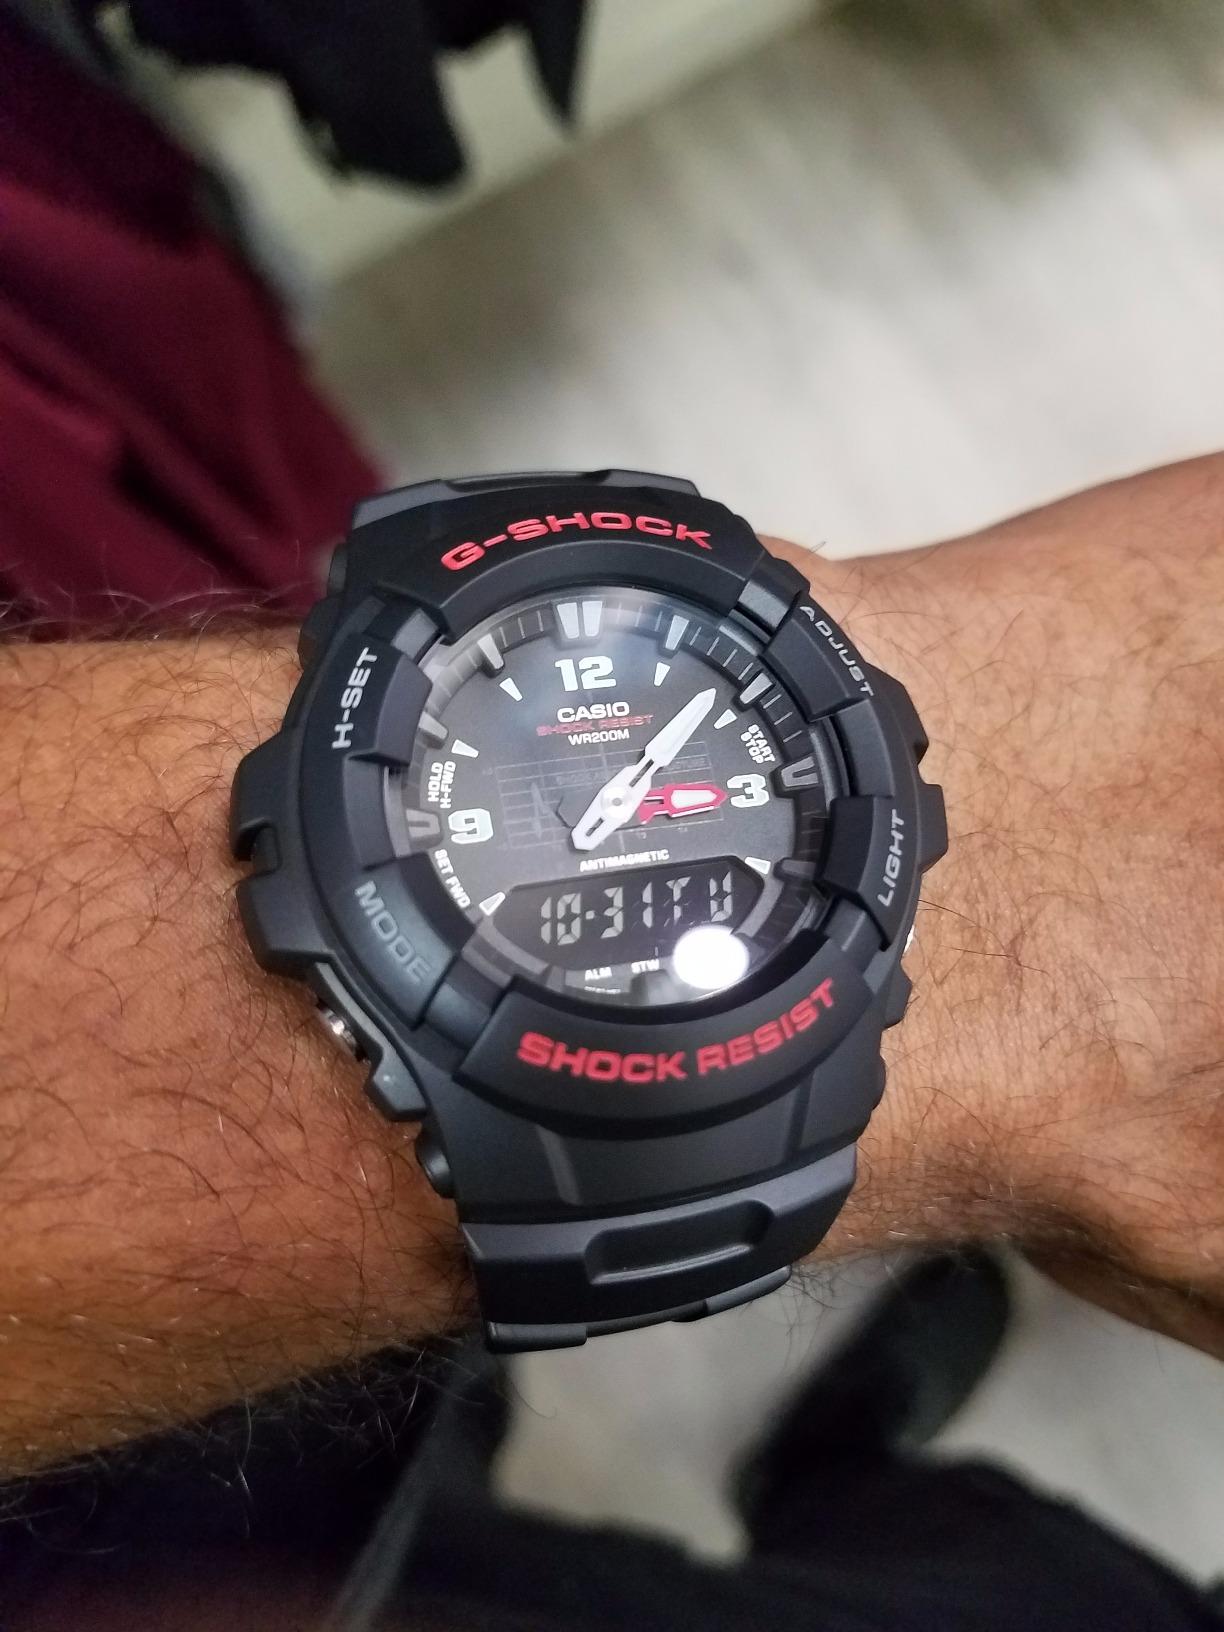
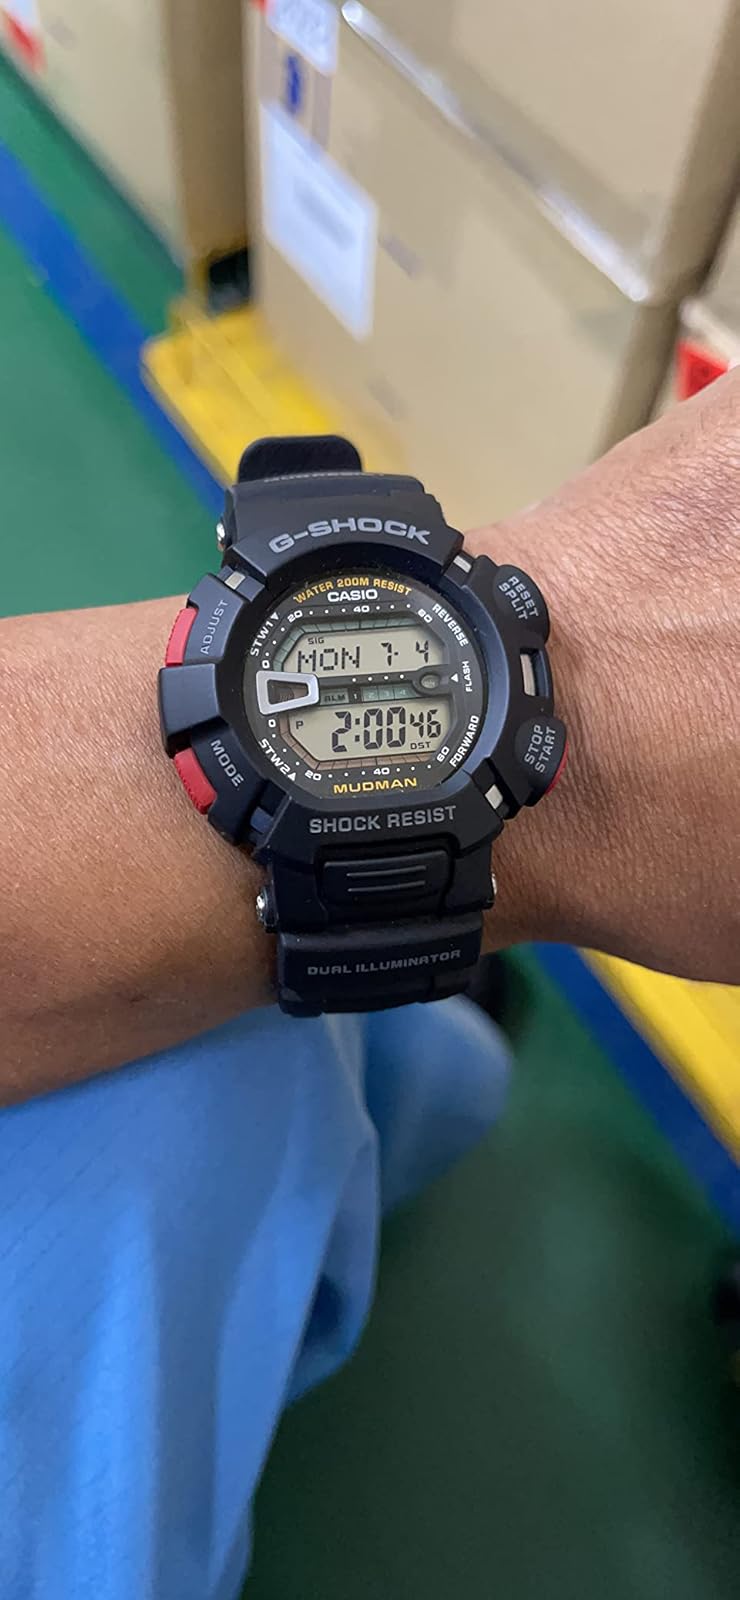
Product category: accessories_watch
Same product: no